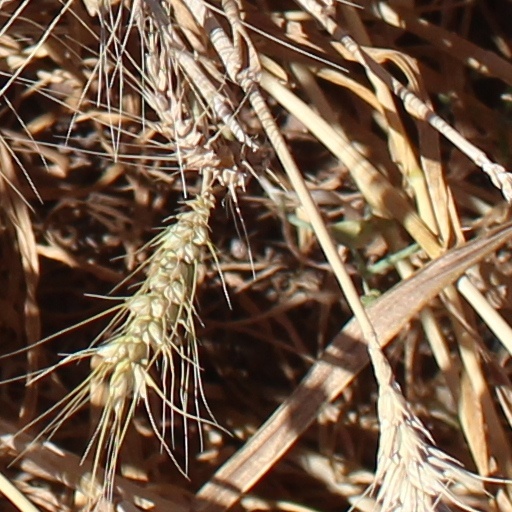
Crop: wheat